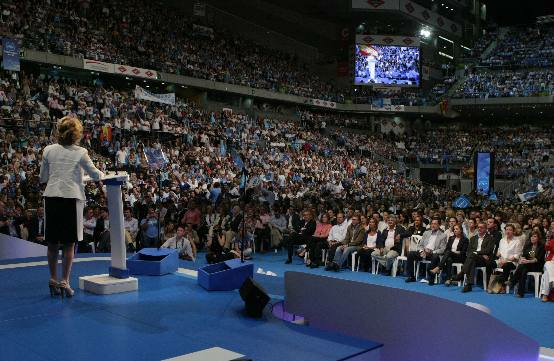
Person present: Yes